First French War of Religion (1562–1563)

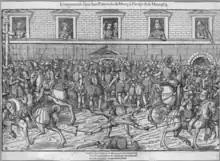
Execution of Poltrot de Méré in Paris

With the successful conclusion of the Rouen siege, Guise planned first to march further into Normandie and drive the English from their hold of Le Havre. However, on 8 November, Condé emerged from Orléans and made a thrust towards Paris with the support of the recently returned d'Andelot and his mercenaries. In total the rebel army numbered around 20,000. Shortly before he departed, a Protestant minister urged him to purge his army of 'thieves and fornicators' so that they might avoid god's wrath. The first town on the path to Paris was Pithiviers which was conquered on 11 November, with the garrison being spared for their having surrendered while the priests of the town were executed. The sieur de Gonnor was dispatched by Catherine to treat with Condé and he arrived at the Protestant camp at Pithiviers, offering acceptance of the Protestant's religious demands in return for the prince assuring the kingdom would be rid of Germans and the English. Assurances were demanded however, and nothing came of the proposal. In Thompson's estimation the negotiations were not undertaken in good faith. The army returned to the advance and succeeded in capturing Étampes (an important grain depot) on 13 November and Montlhéry. This accomplished Condé looked to capture Corbeil, beginning a siege of the settlement on 16 November. Corbeil was however strongly defended, with command led by Saint-André (who had rushed into Corbeil before the Protestants could close the siege lines) and this slowed Condé's progress. Condé was also slowed by his armies propensity for sacking every village on the approaches to Paris.